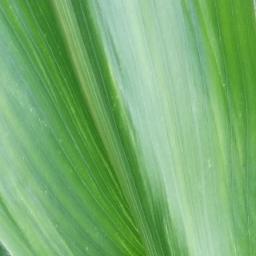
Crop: corn
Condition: (maize)_healthy